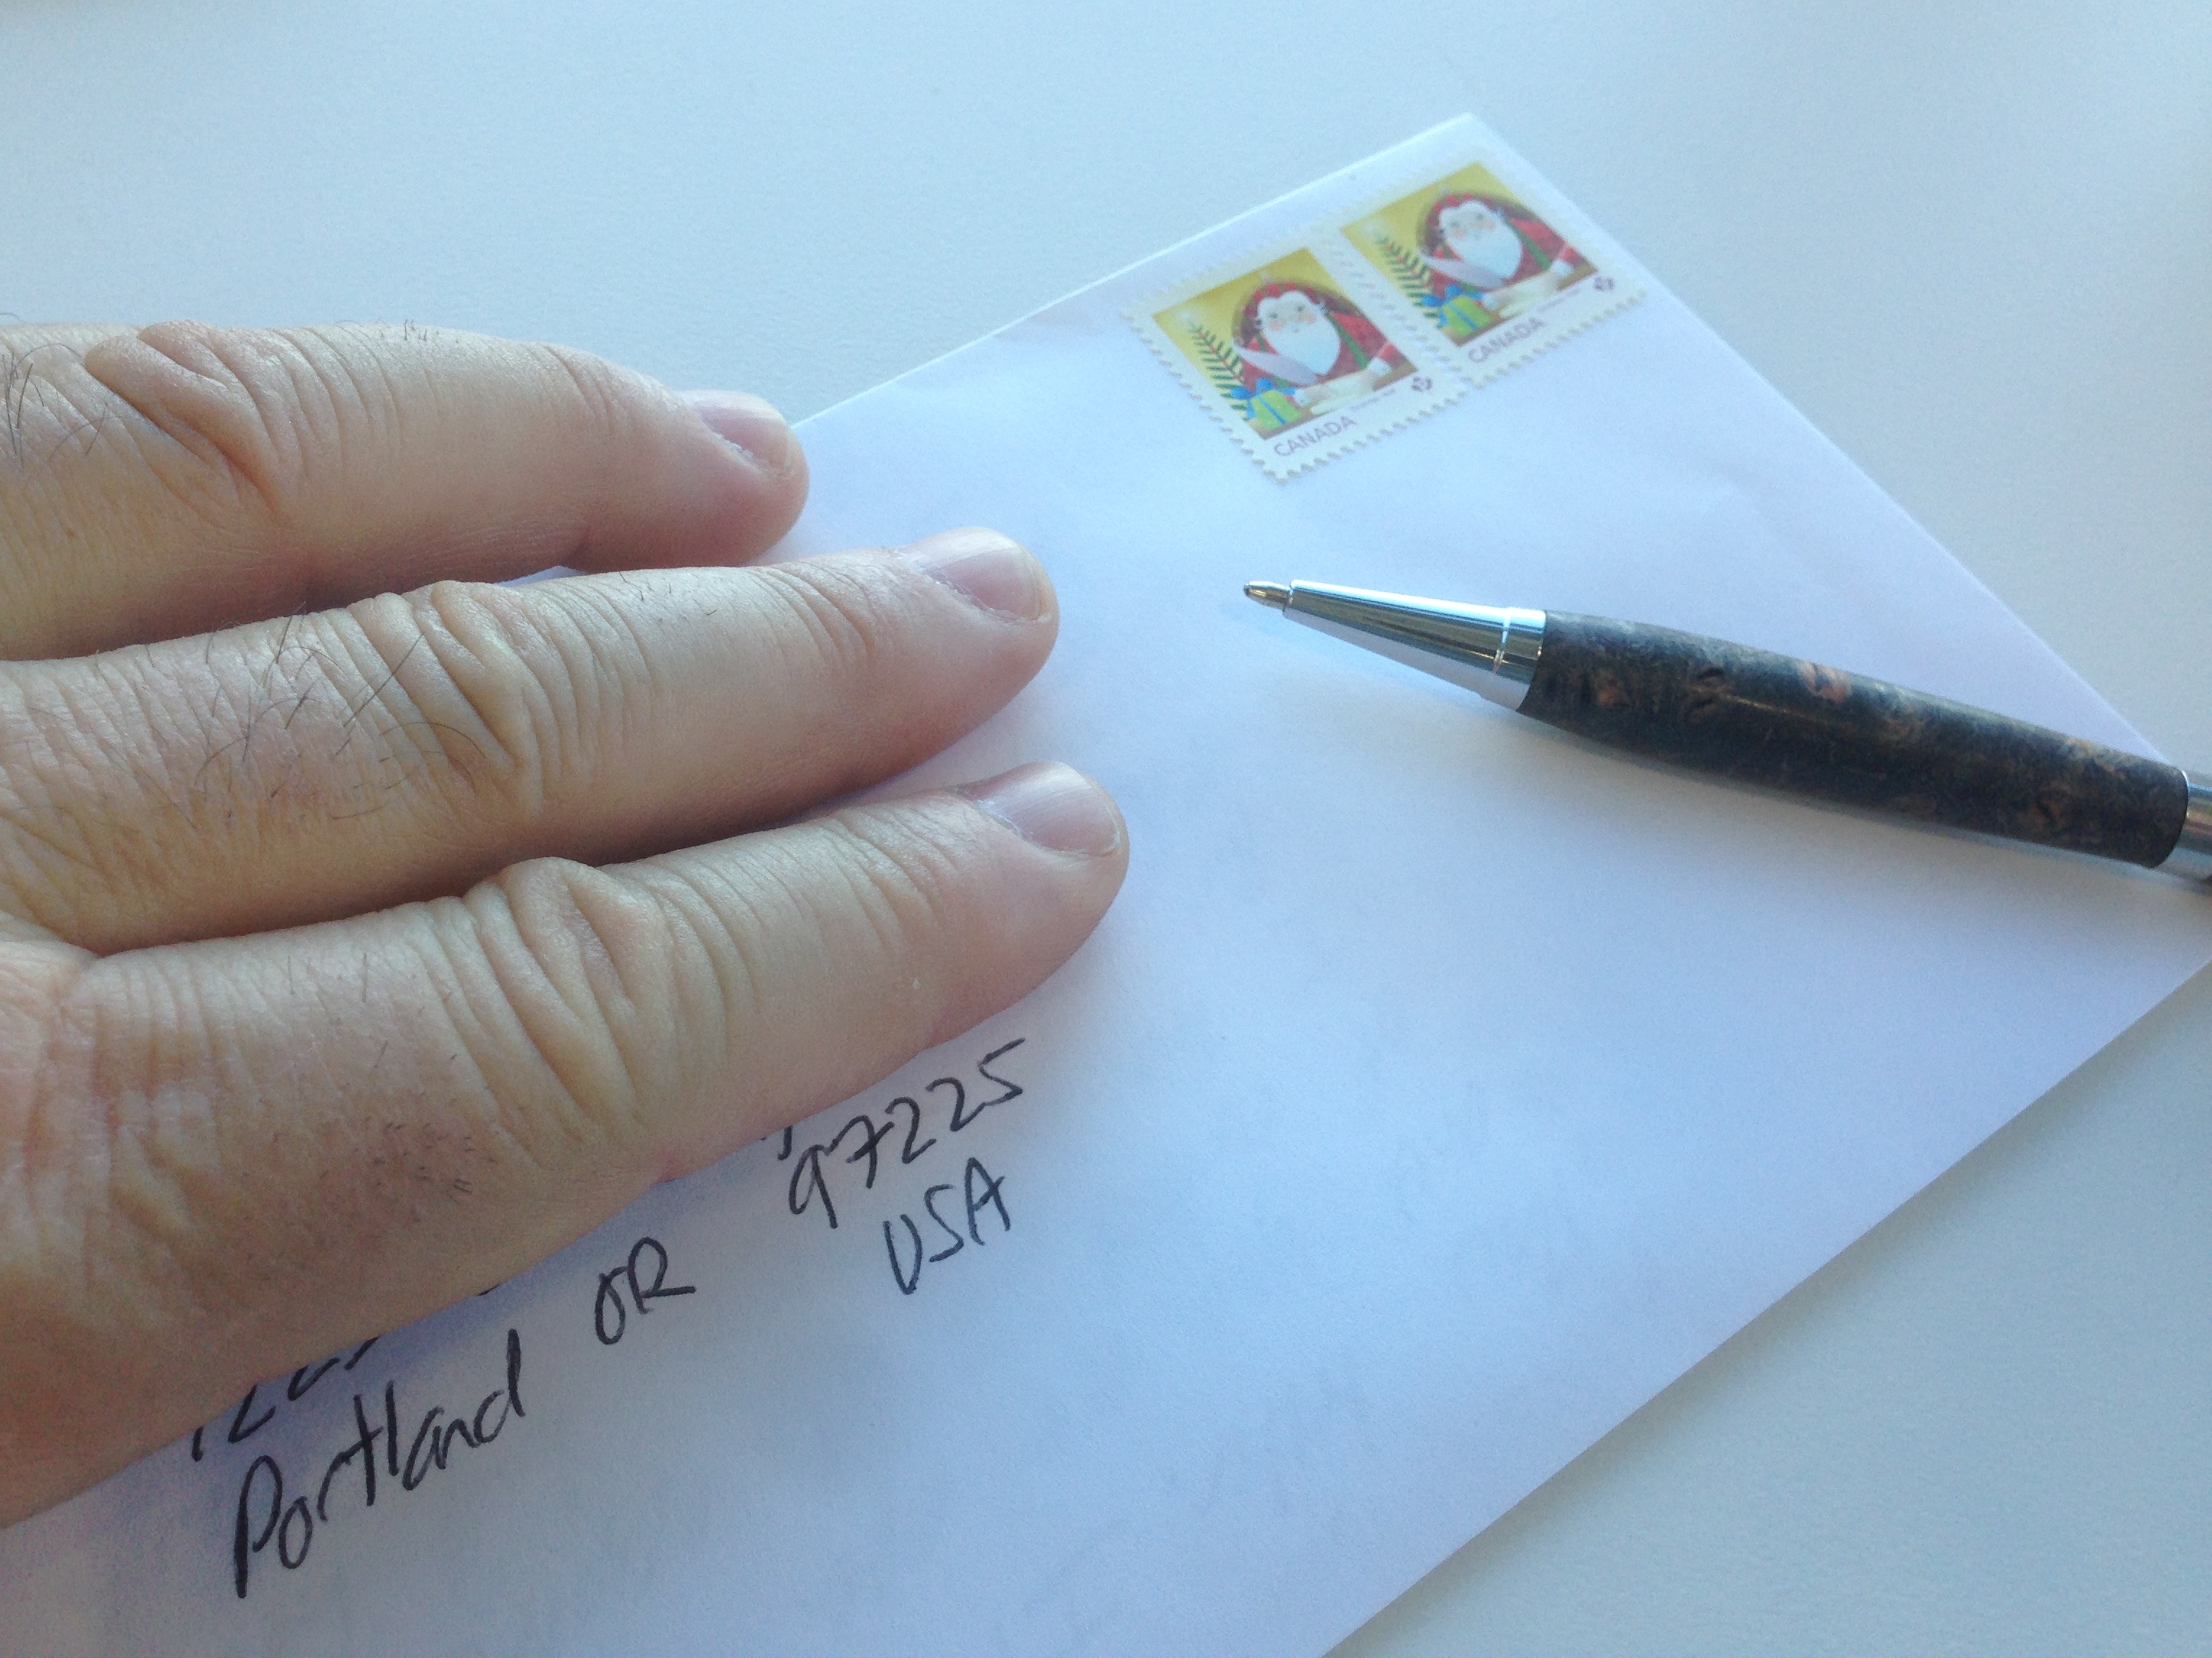
writing, hand, pencil, pen, finger, nail, drawing, calligraphy